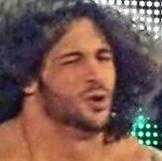
Age: 33